Thirsty (novel)

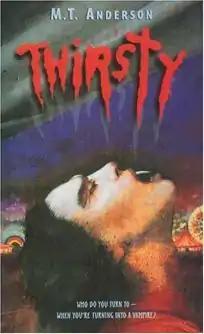
First edition

Thirsty is a 1997 horror novel written by M. T. Anderson. It is set in modern Clayton, Massachusetts. The main character, Christopher, just wants a normal life; to date his crush Rebecca Schwartz, stay up late, and other teenager things. Unfortunately, Chris has much more to worry about than puberty — he also has to deal with his vampirism.